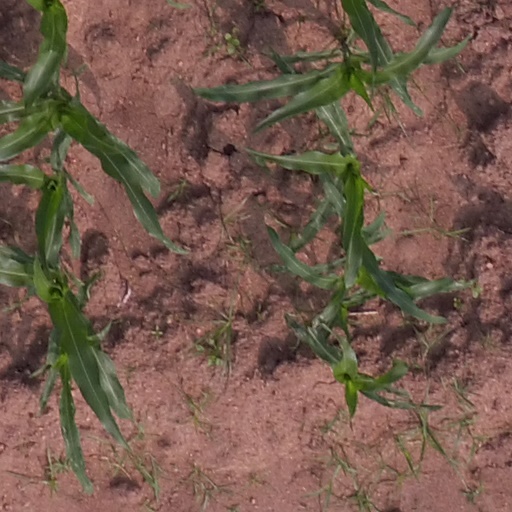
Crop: maize; corn